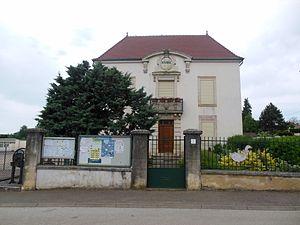
Mairie (XIXe s), jadis mairie-école, Rue Saint-Médard, à Poncey-lès-Athée (21).
Poncey-lès-Athée est une commune française située dans le canton d'Auxonne du département de la Côte-d'Or en région Bourgogne-Franche-Comté.